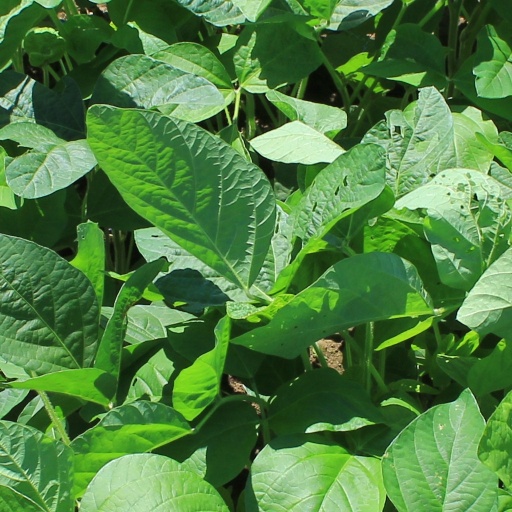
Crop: soybean